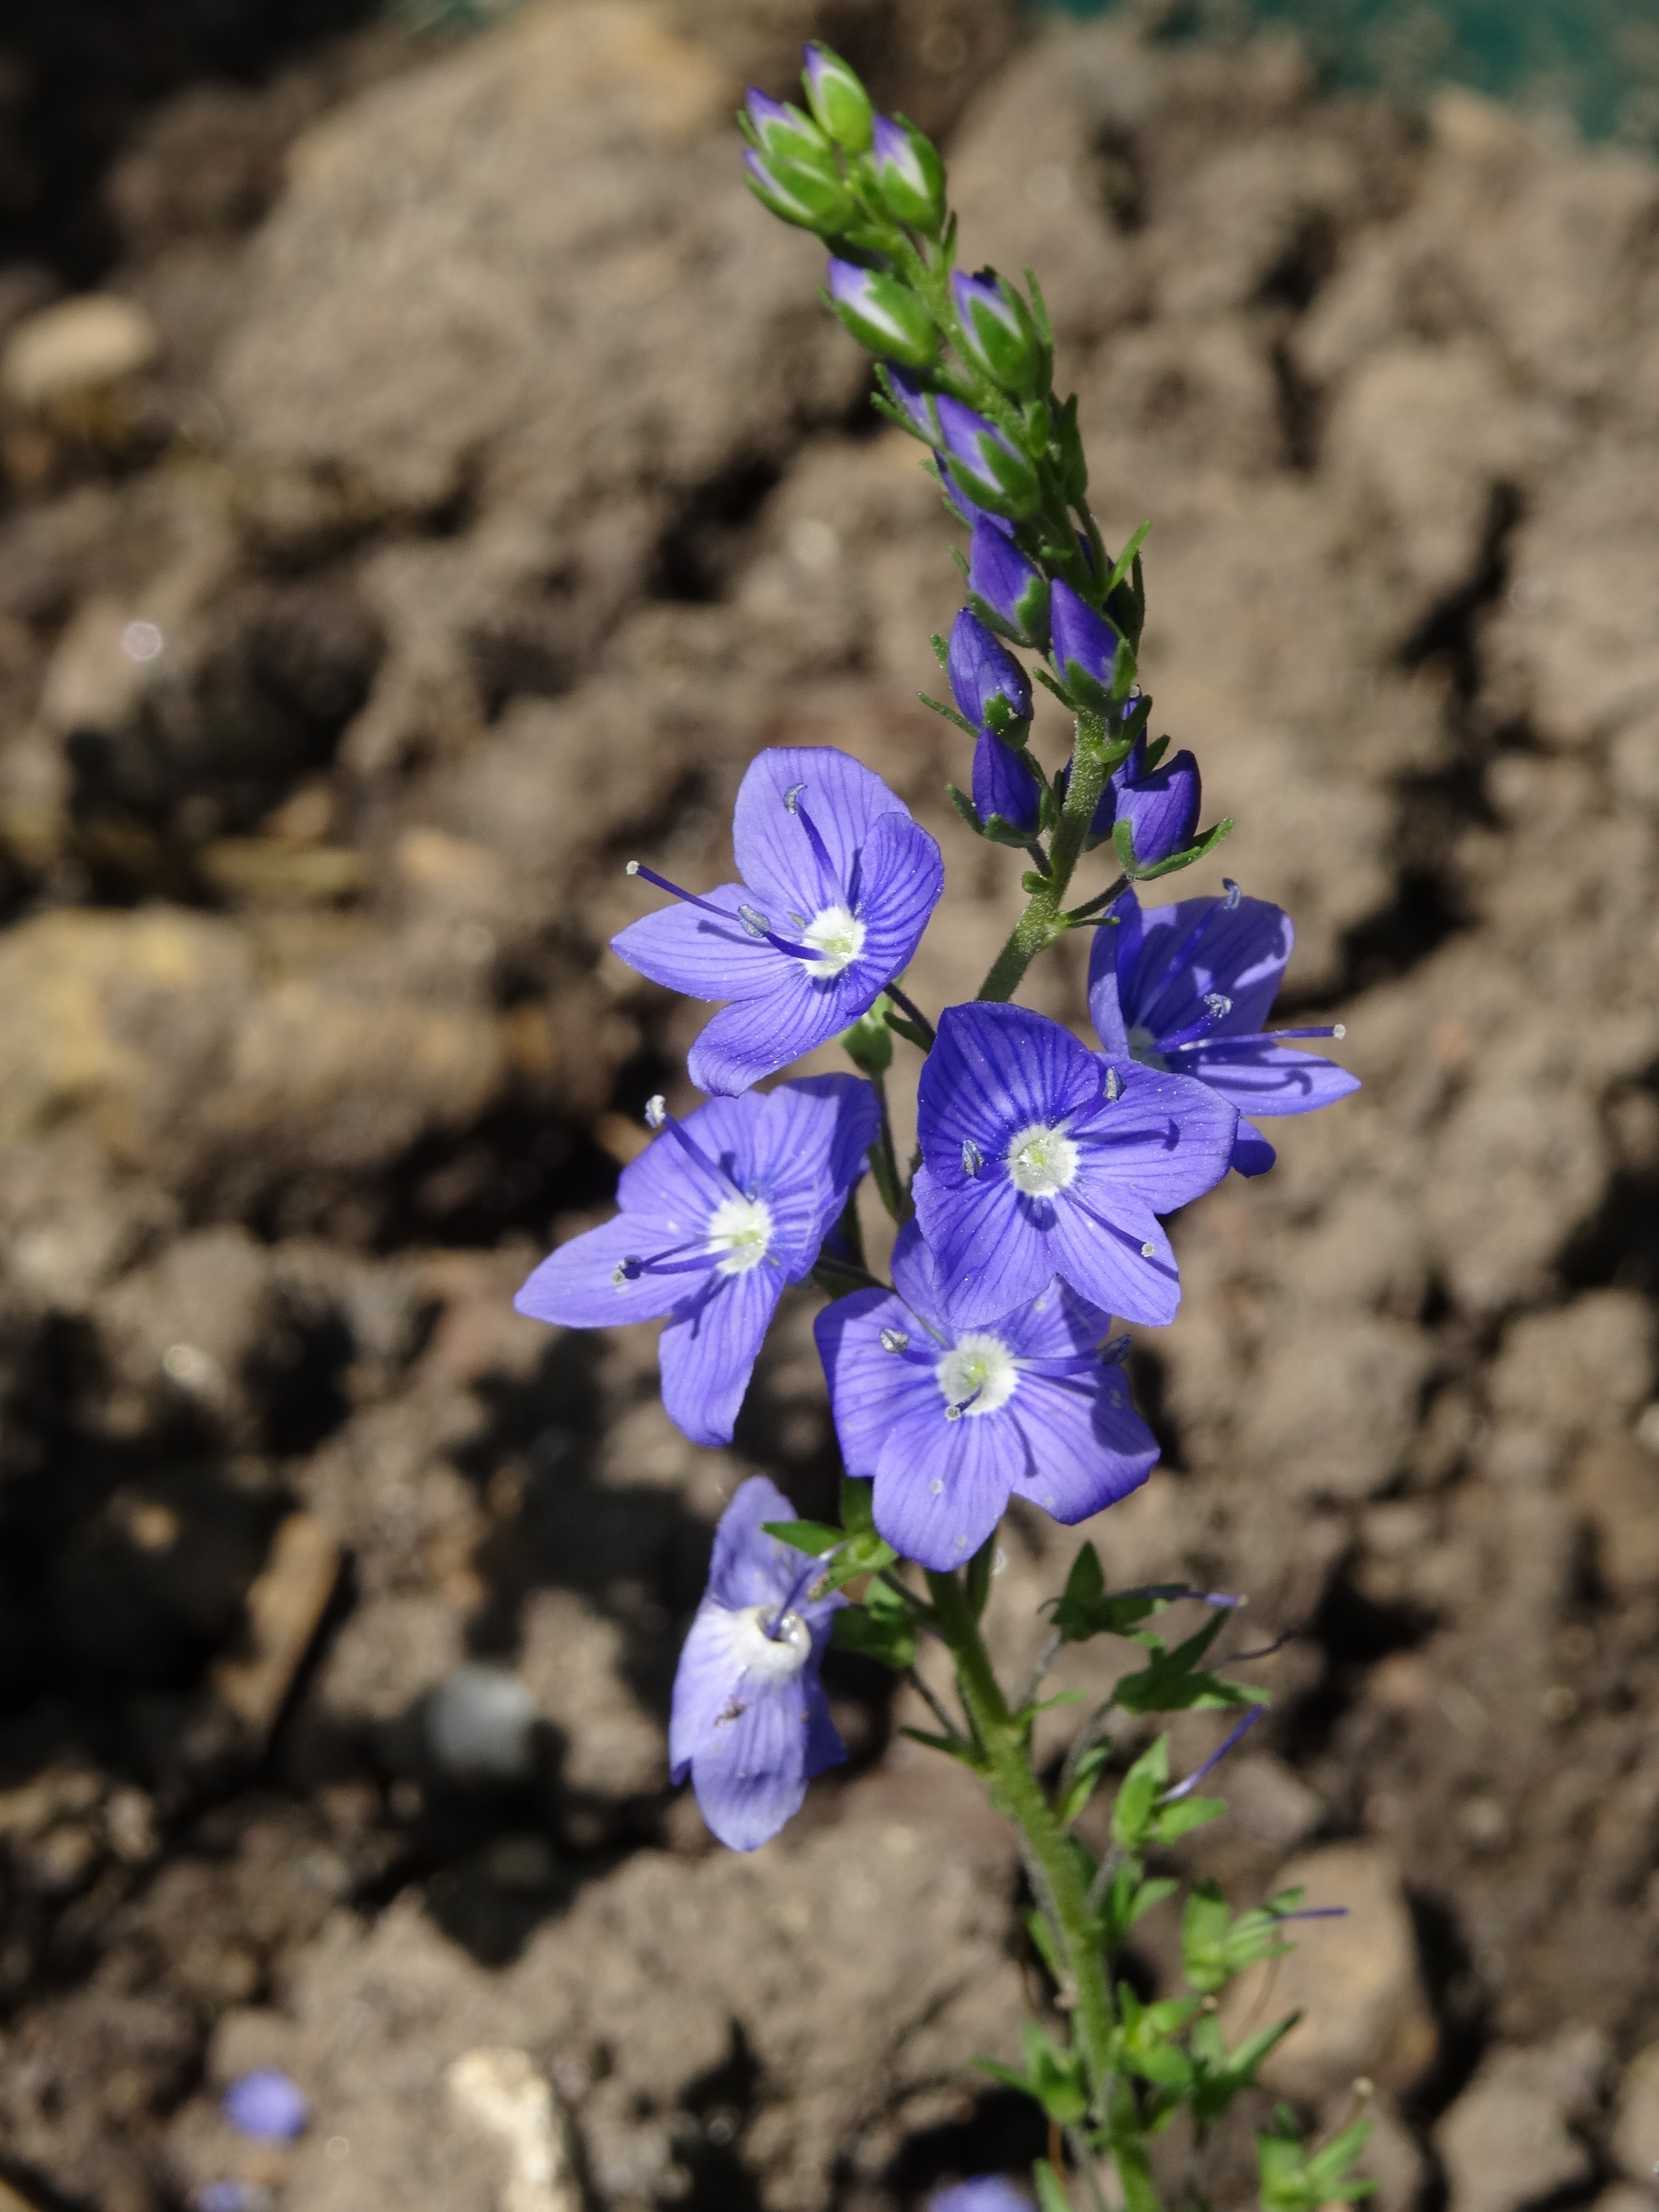
nature, blossom, plant, flower, bloom, spring, herb, botany, blue, flora, wildflower, veronica, macro photography, flowering plant, honorary award, medicinal herb, plantain greenhouse, bellflower family, annual plant, land plant